Propaganda in Japan during the Second Sino-Japanese War and World War II

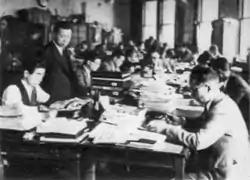
Government censors at work

After the attack on Pearl Harbor, control tightened, aided by the patriotism of many reporters. Magazines were told that the cause of the war was the enemy's egoistic desire to rule the world, and ordered, under the guise of requests, to promote anti-American and anti-British sentiment. When Jun'ichirō Tanizaki began to serialize his novel "Sasameyuki", a nostalgic account of pre-war family life, the editors of "Chūōkōron" were warned it did not contribute to the needed war spirit. Despite Tanizaki's history of treating Westernization and modernization as corrupting, a "sentimental" tale of "bouregeoise family life" was not acceptable. Fearful of losing supplies of paper, it cut off the serialization. A year later "Chūōkōron" and "Kaizō" were forced to "voluntarily" dissolve after police beat confessions out of "Communist" staffers.